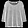
Label: Pullover